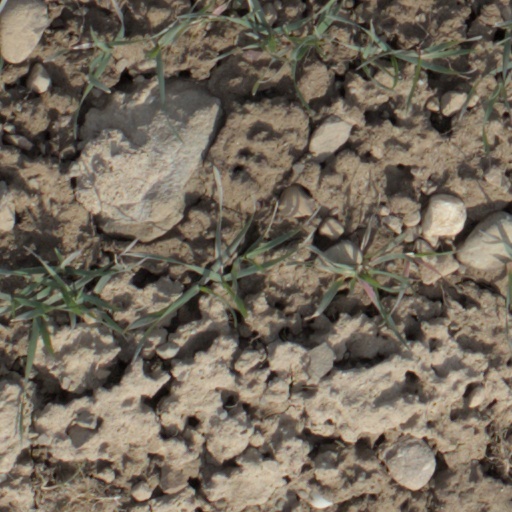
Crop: wheat